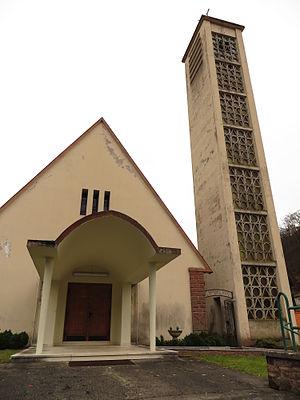
Hanviller eglise
Hanviller est une commune française située dans le département de la Moselle, en Lorraine et en région Grand Est.
L'église de l'Exaltation de la Sainte-Croix se situe dans la commune française de Hanviller et le département de la Moselle.